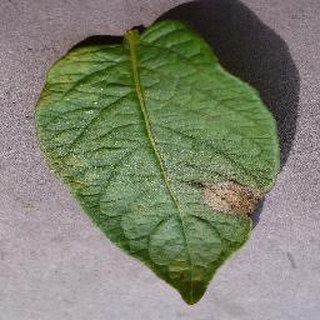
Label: potato_late_blight